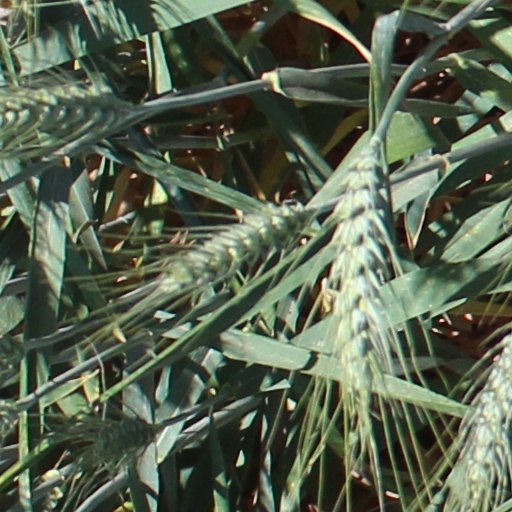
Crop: wheat